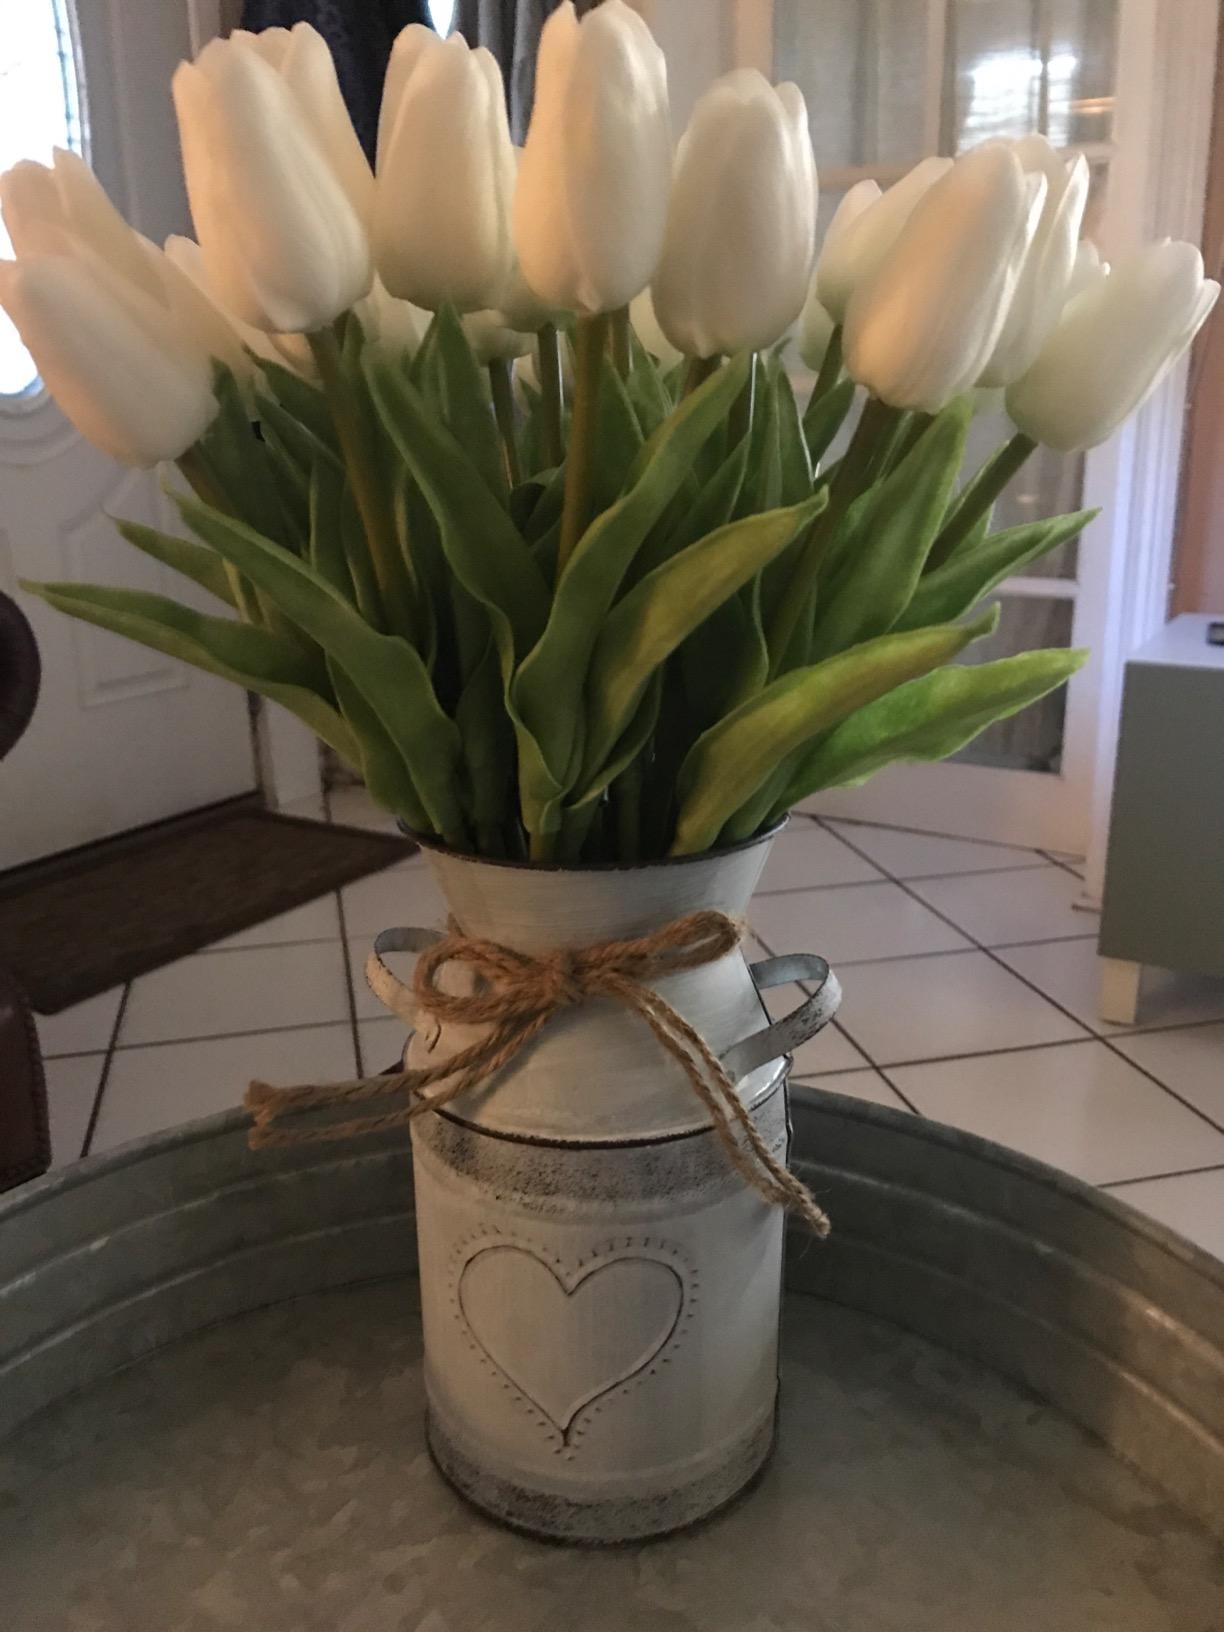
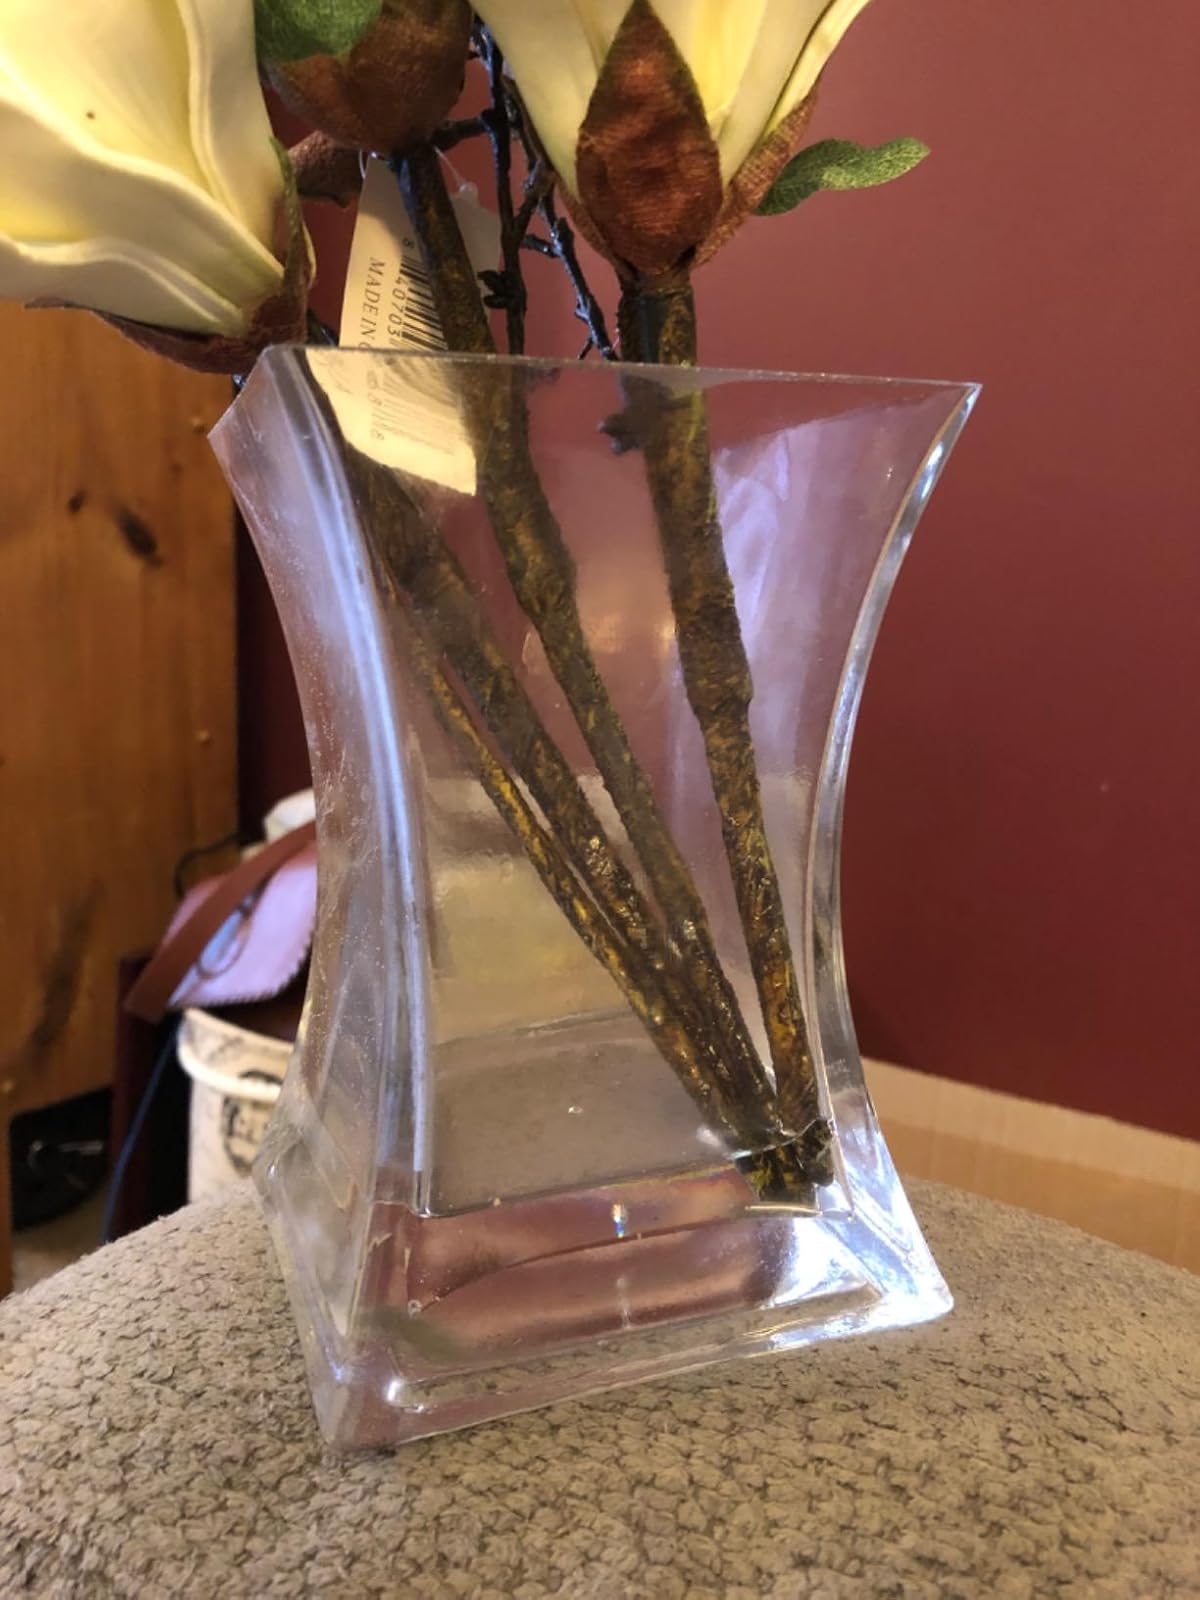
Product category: vase
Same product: no